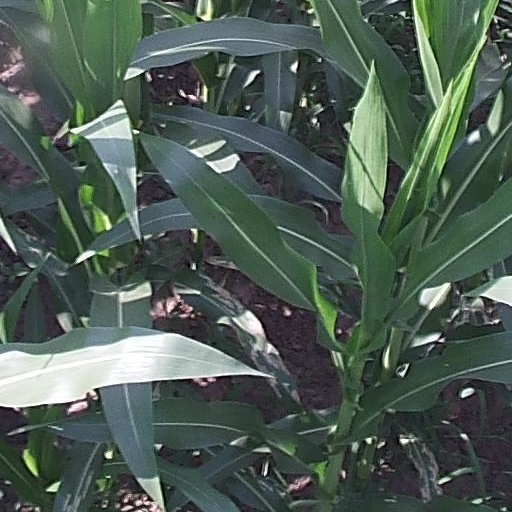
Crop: maize; corn